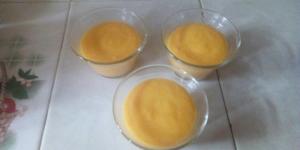
mousse de mango con grenetina